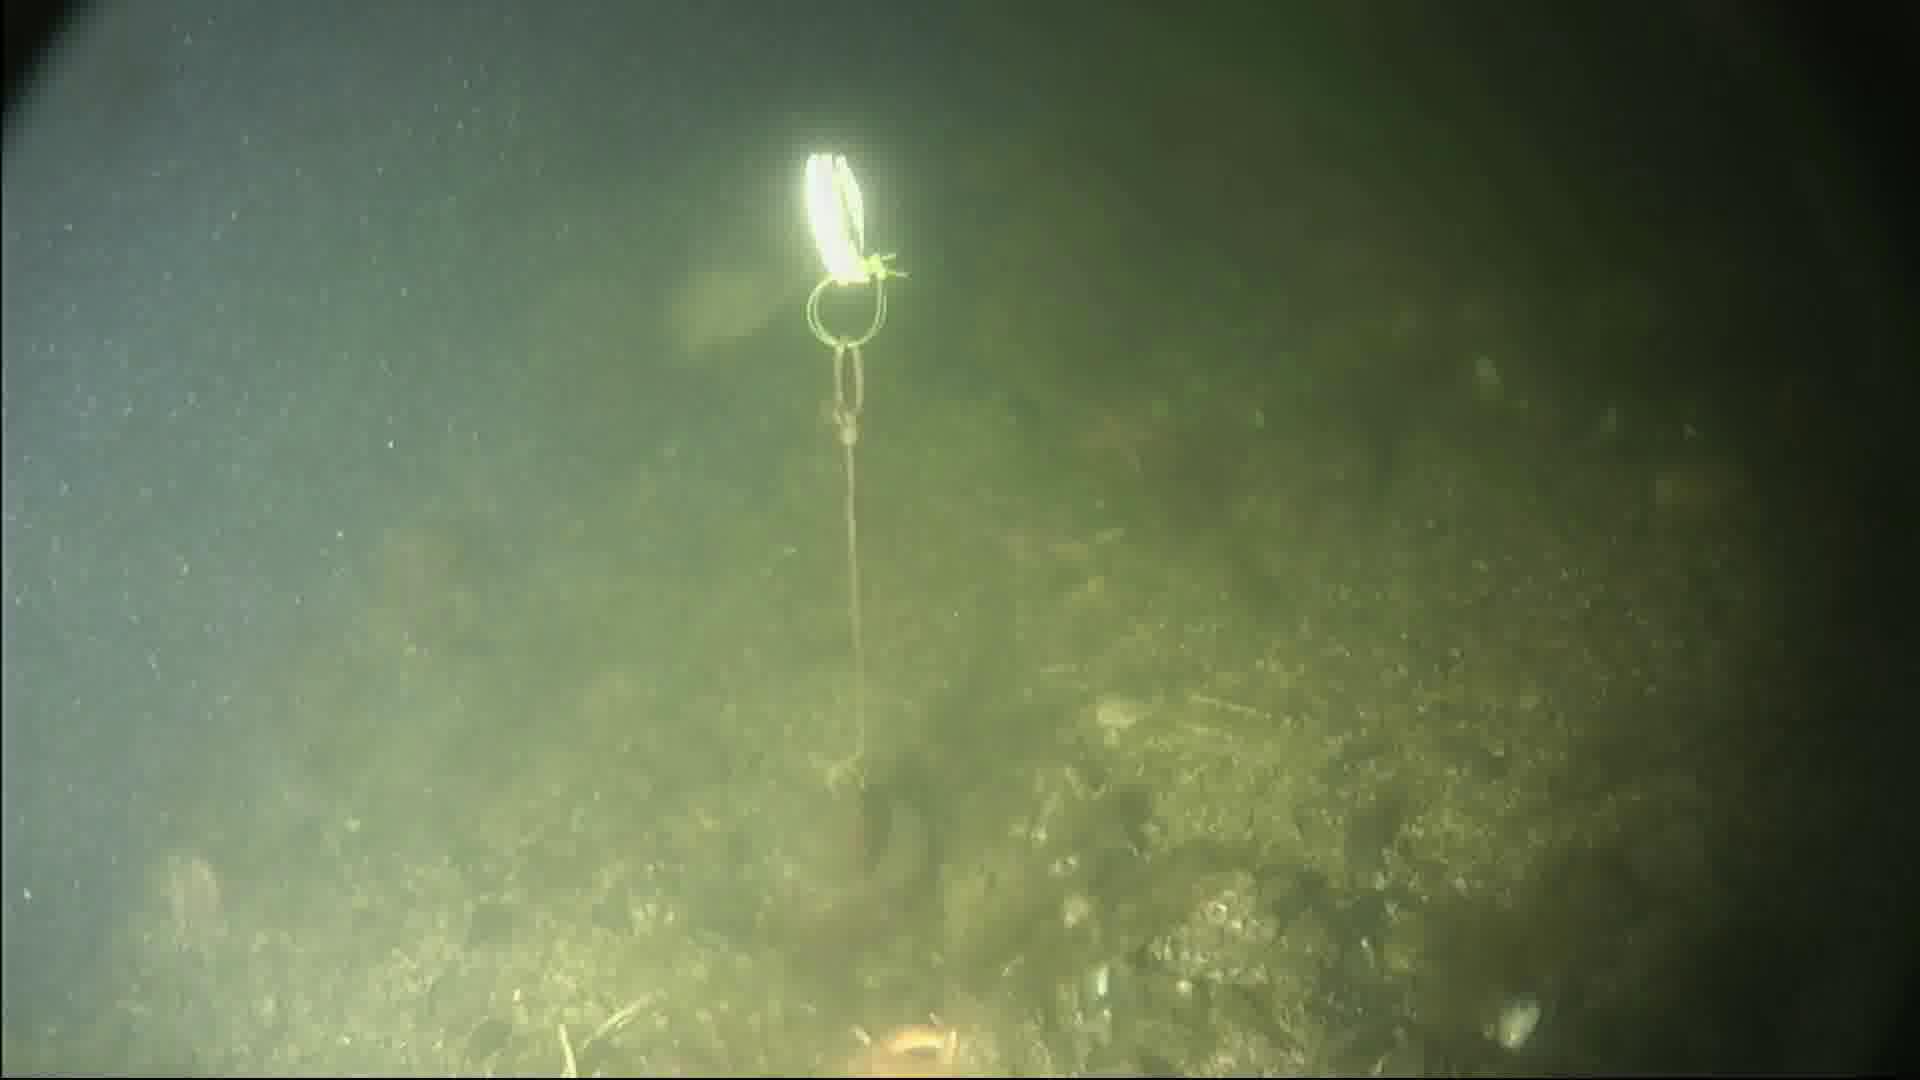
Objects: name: fish
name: starfish